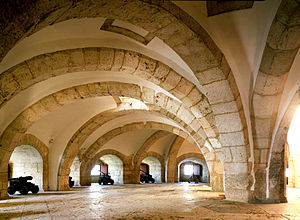
Belémtårnet
Kasematten under tårnets bastion.
Belémtårnet er et manuelinsk-gotisk fæstningstårn i Lissabon. Tårnet er opført i begyndelsen af det 16. århundrede til minde om Vasco da Gama og byens skytshelgen São Vicente og fungerede både som et led i byens forsvar og som et ceremonielt monument til certificering af Portugals indflydelse under den europæiske opdagelsestid. Som fæstningstårn havde det primært til opgave at forsvare området, hvor Tajo-floden udmunder i Atlanterhavet, og er anlagt på en basaltklippe i floden. Oprindelig befandt klippen og tårnet sig midt i floden, som siden har ændret sit leje. Derfor ligger tårnet nu kun få meter fra bredden, og der er adgang til det via en smal bro. I 1983 blev tårnet og det nærliggende hieronymitterkloster Mosteiro dos Jerónimos optaget på UNESCOs Verdensarvsliste.